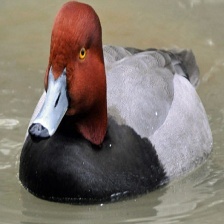
Species: RED HEADED DUCK
Scientific name: AYTHYA AMERICANA
ImageNet parent category: drake